The Coventry Motor Company

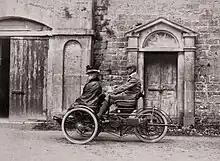
Turrell-Bollée about 1899

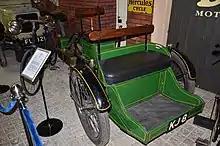
Coventry Motette in the Coventry Motor Museum

The Coventry Motor Company or CMC was a Coventry motor vehicle manufacturer established in early 1896 by H J Lawson's secretary Charles McRobie Turrell (1875–1923) as a subsidiary of Lawson's British Motor Syndicate.